Those Who Remained

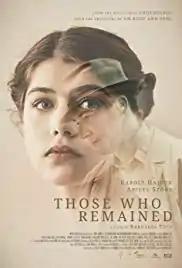
Theatrical release poster

Those Who Remained is a 2019 Hungarian drama film directed by Barnabás Tóth. The film is based on the 2003 novel "Férfiidők lányregénye" (2021 English edition "Those Who Remained") by Zsuzsa Várkonyi. It was selected as the Hungarian entry for the Best International Feature Film at the 92nd Academy Awards, making the December shortlist.